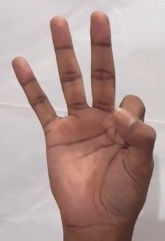
ASL sign: 9